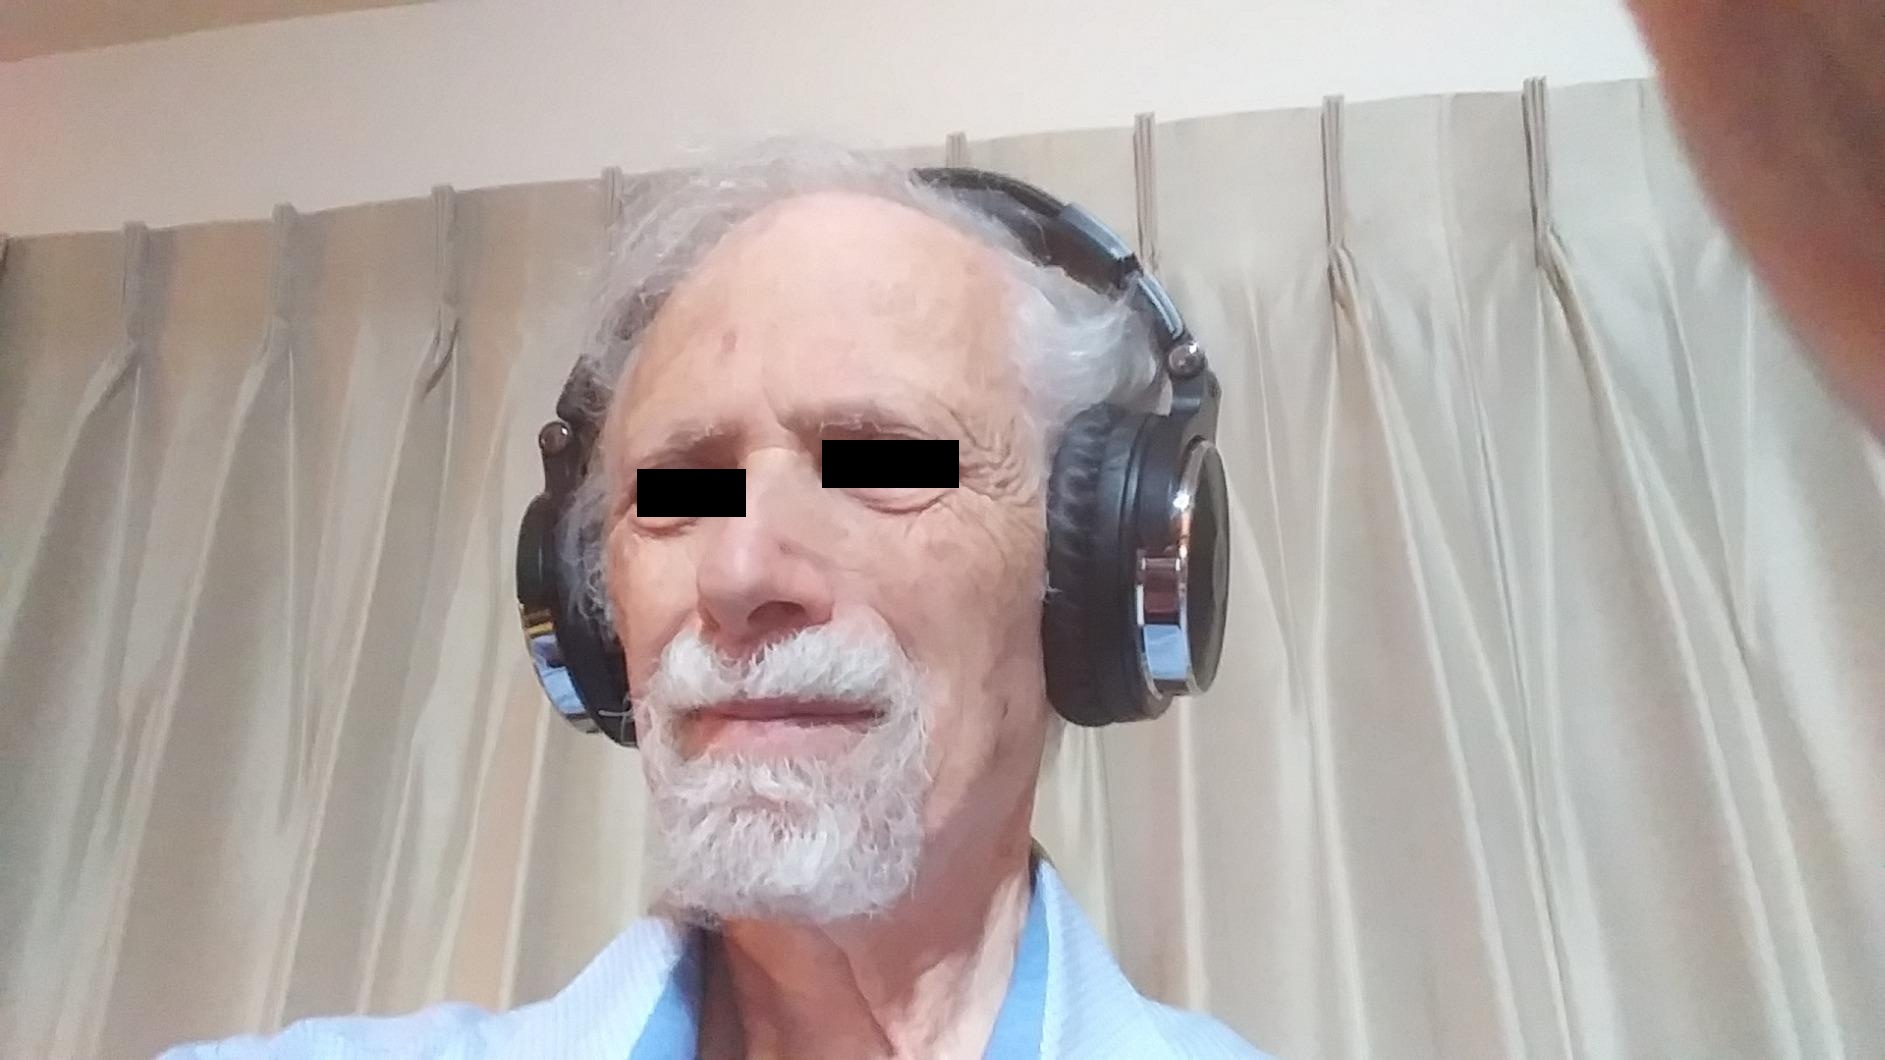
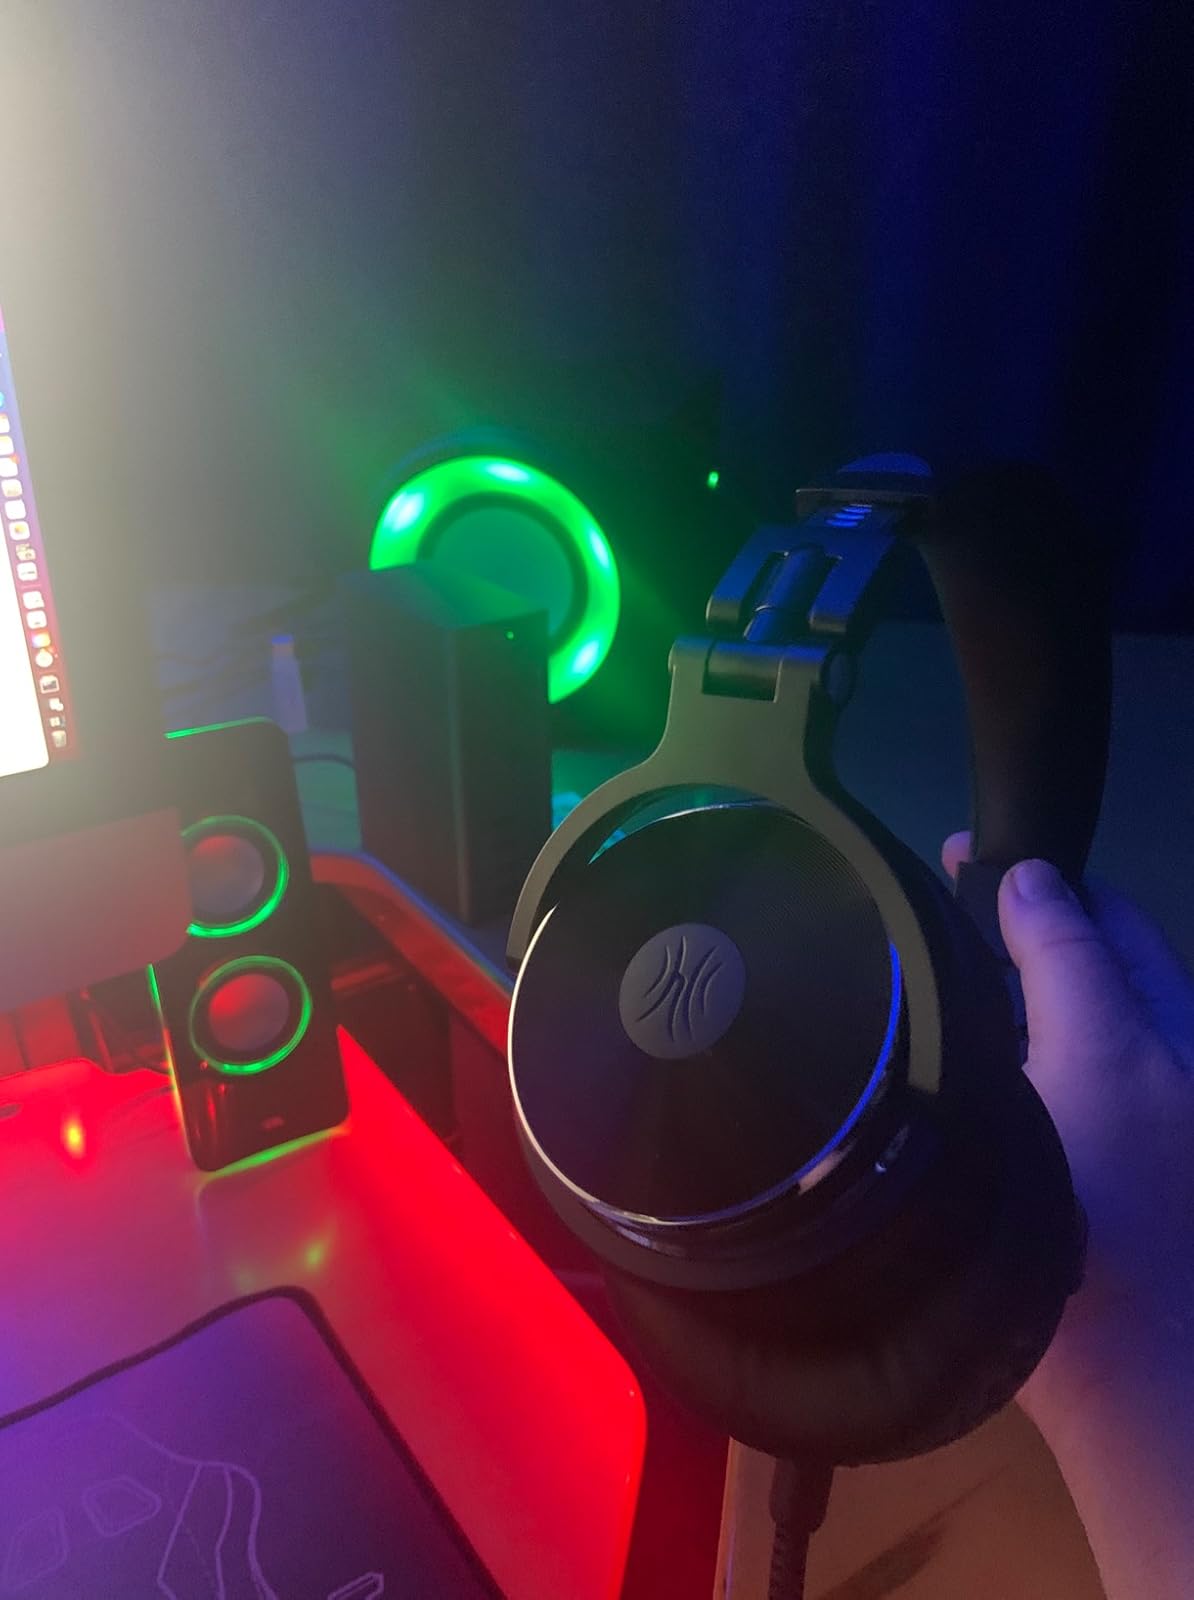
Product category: headphones
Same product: yes